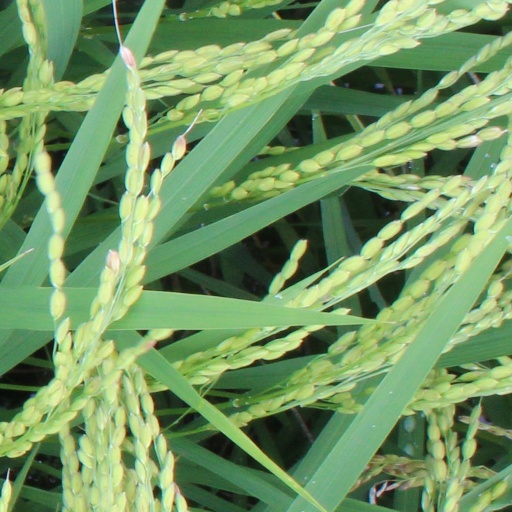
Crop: rice